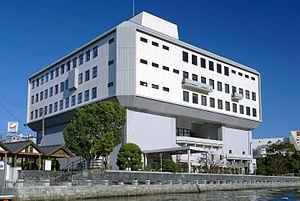
Le Tokushima Arts Foundation for Culture（徳島県郷土文化会館） est un centre culturel polyvalent situé dans le district Aiba-cho de Tokushima, préfecture de Tokushima. Il se trouve dans le parc Aibahama, le long de la rivière Shinmachi.